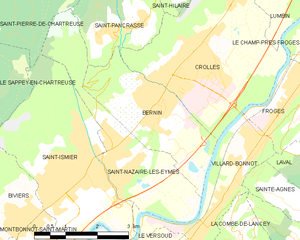
Bernin est une commune française, située dans le département de l'Isère en région Auvergne-Rhône-Alpes.